Chabert vanga

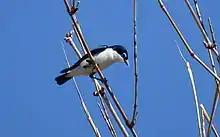
Chabert vanga near Toliara, SW Madagascar

The chabert vanga (Leptopterus chabert), also erroneously called "Chabert's vanga", is a species of bird in the family Vangidae. It is monotypic within the genus Leptopterus. The chabert vanga is the smallest bird in the vanga family when compared to the white-headed vanga and the blue vanga. Their biometrics are typically 14 centimeters in length and their weight ranges from 17 to 26.5 grams.